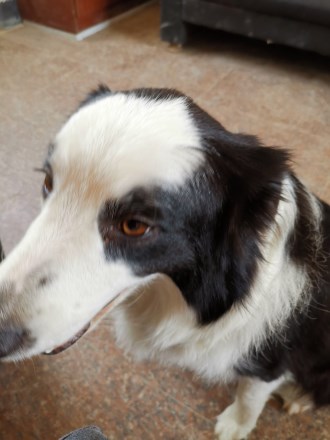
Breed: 2594-n000109-Border_collie